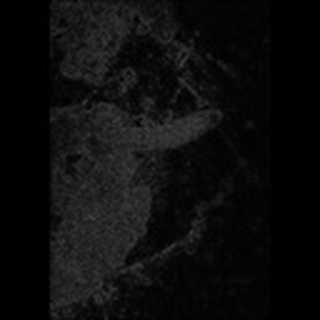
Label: cotton_army_worm